Yevhen Konovalets

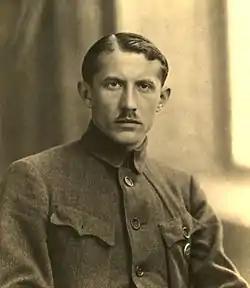
Yevhen Konovalets in Kyiv, 1918

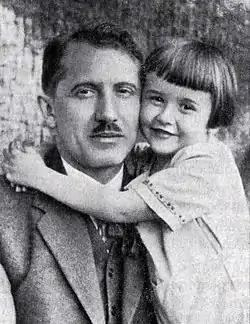
Yevhen Konovalets with son Yurko

In November 1917, together with the Galician-Bucovina Committee, Konovalets organised the Halytsko-Bukovynsky Kurin of the Sich Riflemen as part of the Doroshenko Regiment. He later assumed its command and played a crucial role in suppressing the January Uprising in Kyiv, though the city would fall to the Bolsheviks a month later in the Antonov-Ovseenko offensive. Per the Treaty of Brest-Litovsk (signed in February and separate to the one the Central Powers signed with Russia a month later), Konovalets's Sich Riflemen aided the German recapture of the city in March and policed the streets of Kyiv, though the German military authorities soon dissolved the Central Rada in April and installed the Ukrainian State in its place. Refusing to serve under Hetman Pavlo Skoropadskyi, Konovalets's unit was disbanded.